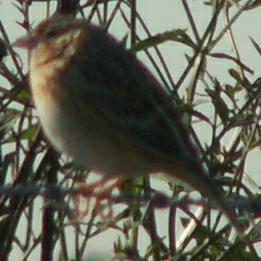
A photo of a grasshopper sparrow